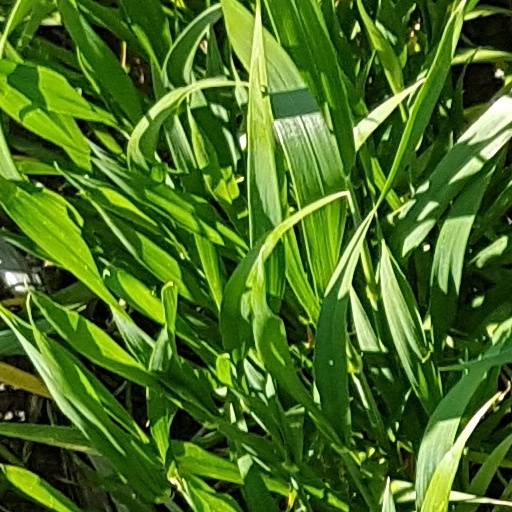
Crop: wheat